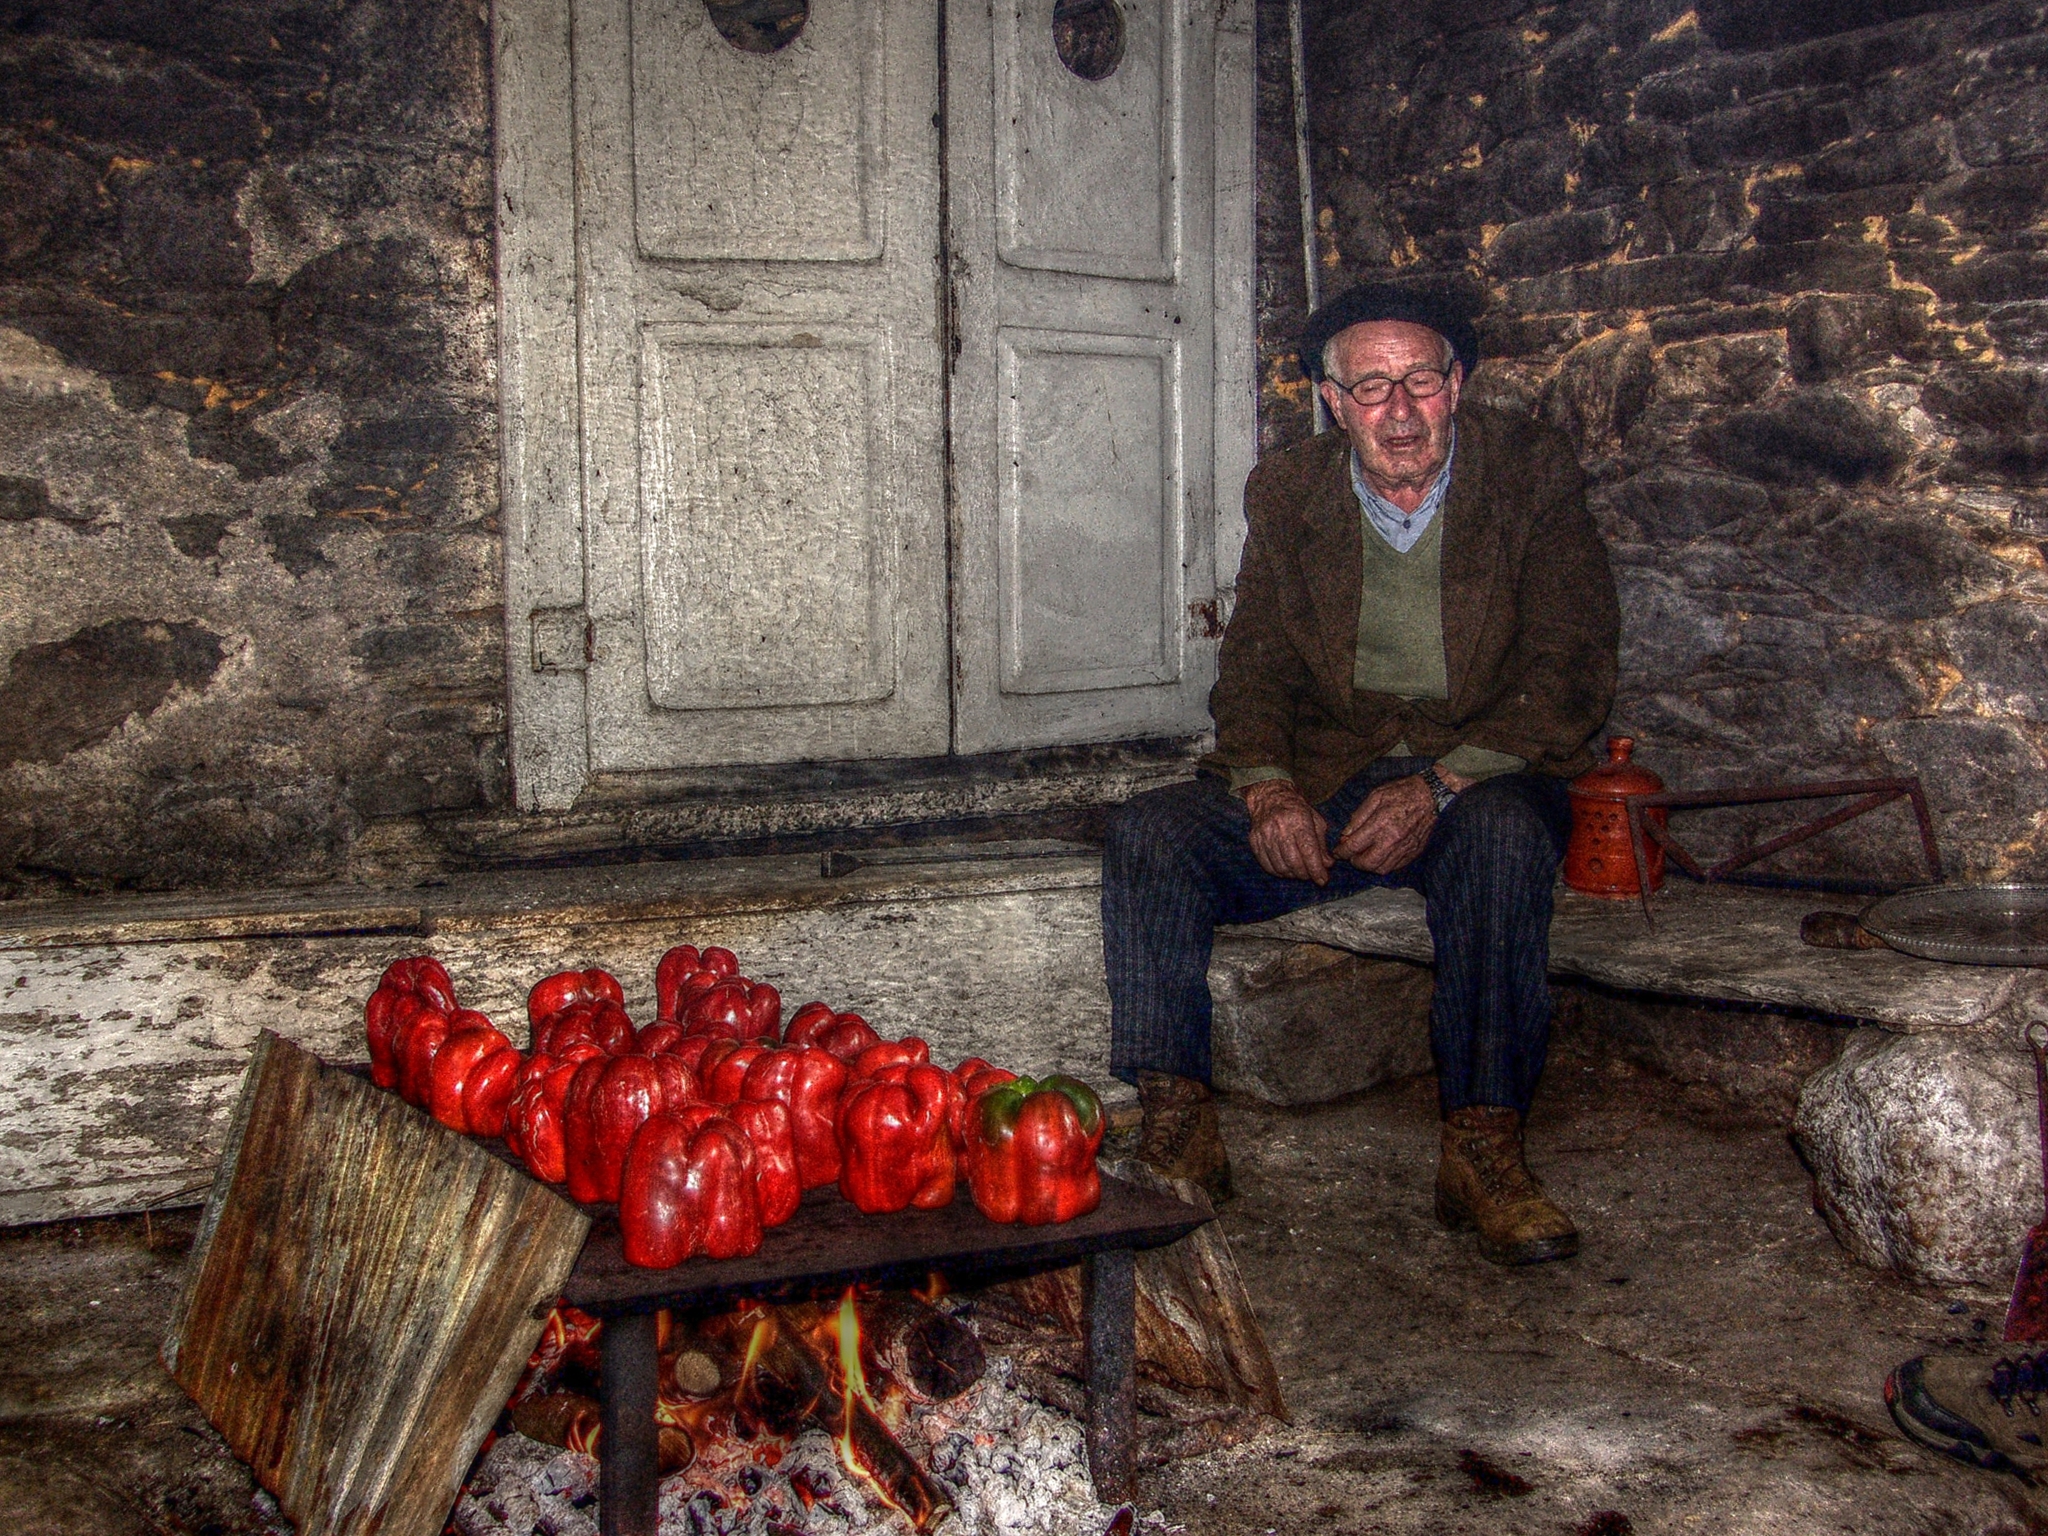
people, rural, hdr, temple, galicia, ggl1, gaby1, varios, some, ancient history